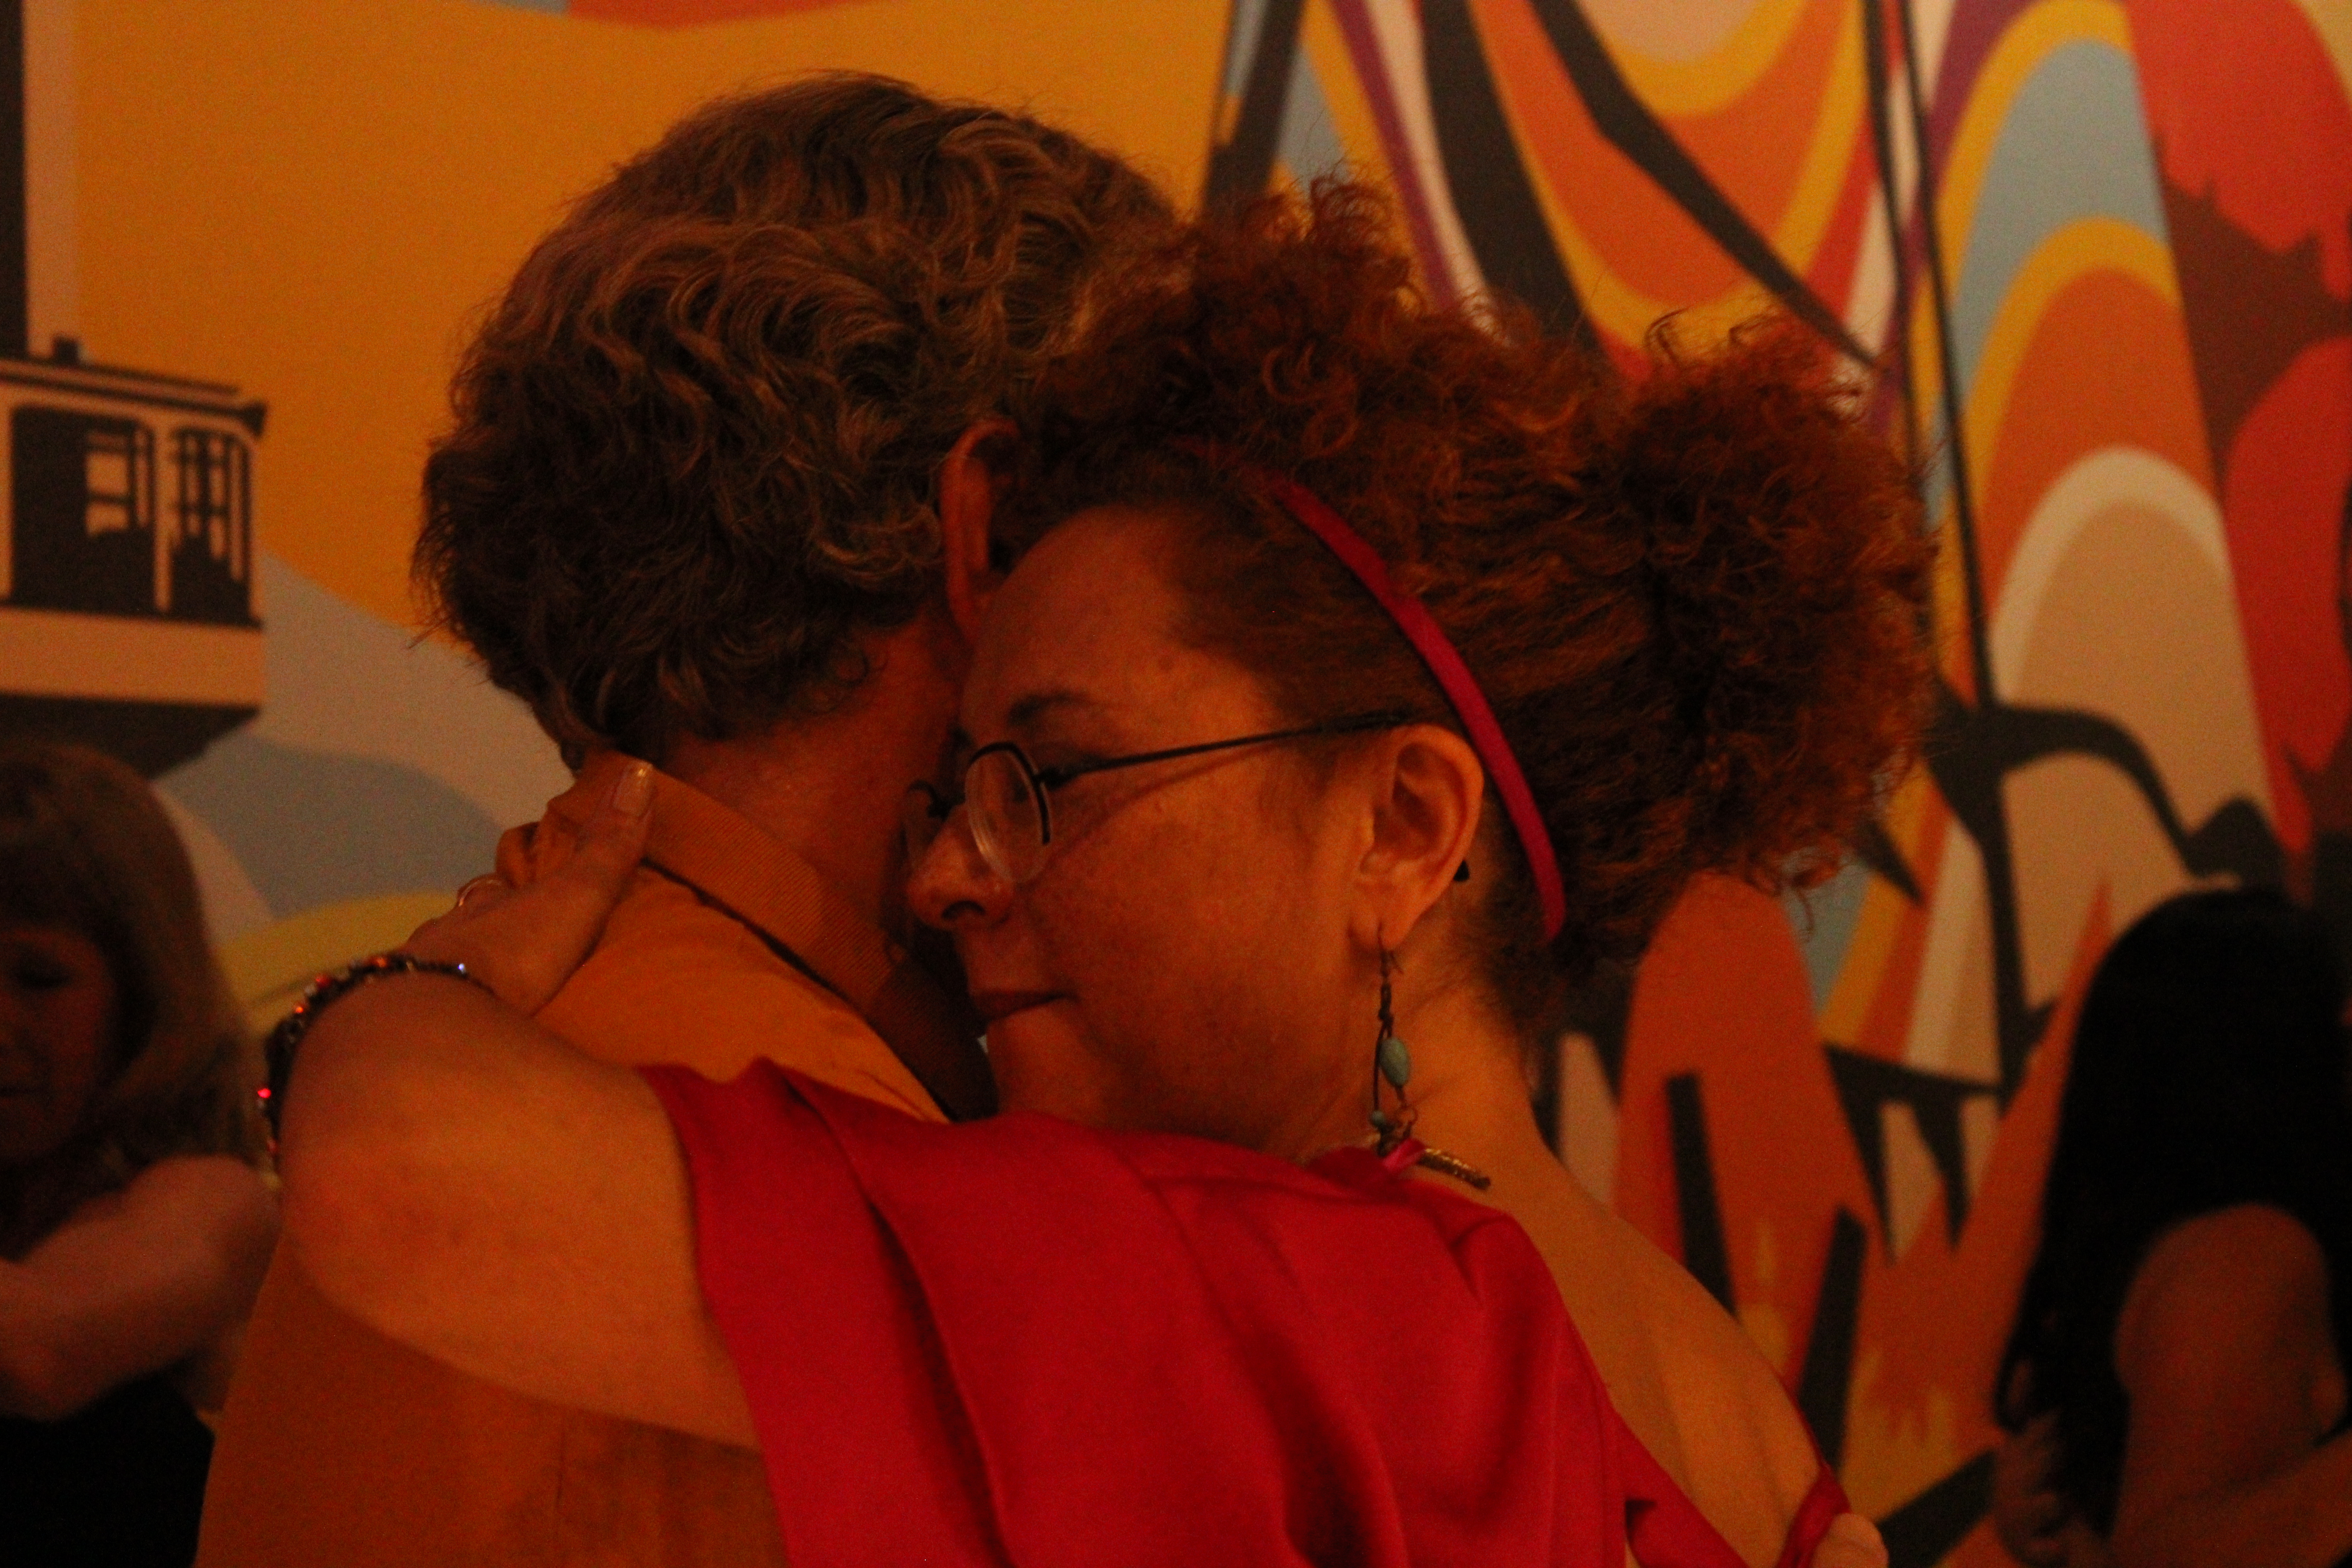
argentine tango, tango dancing, south africa, feet, dancing, tango, glasses, orange, vision care, gesture, eyewear, fun, entertainment, happy, fashion design, event, performing arts, performance art, jewellery, tradition, visual arts, leisure, performance, peach, room, t shirt, conversation, public event, ceremony